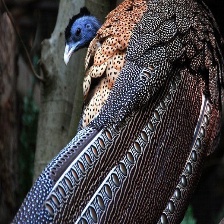
Species: GREAT ARGUS
Scientific name: ARGUSIANUS ARGU